Tina Stuerzinger

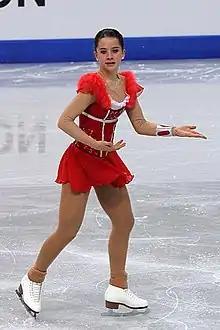
Tina Stuerzinger in 2012

Tina Stuerzinger (born 26 February 1996) is a Swiss figure skater. She is the 2013 Swiss national champion and competed in the free skate at two ISU Championships – the 2012 World Junior Championships in Minsk, Belarus, and 2013 European Championships in Zagreb, Croatia.